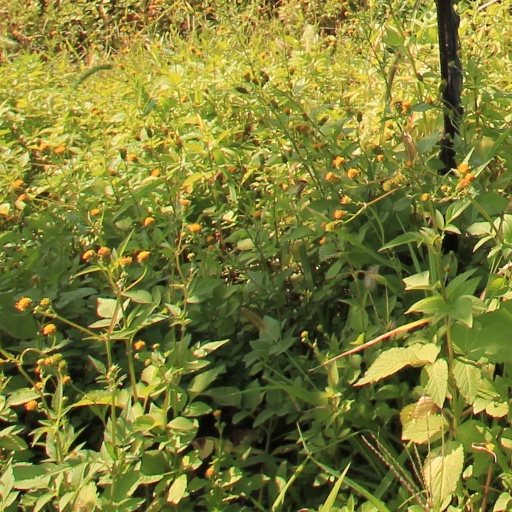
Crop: grape